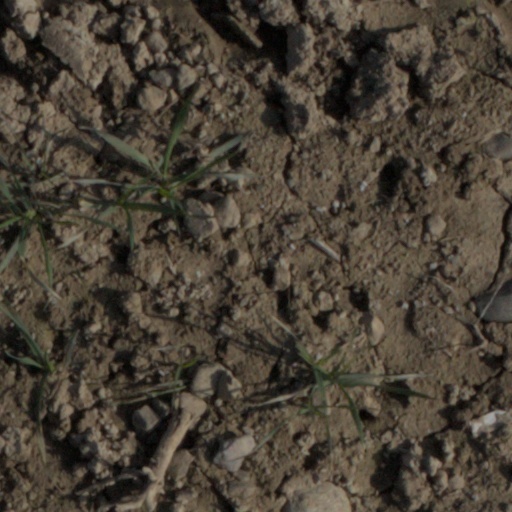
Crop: wheat